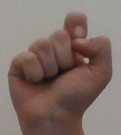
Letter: fa